Gordon Hocking

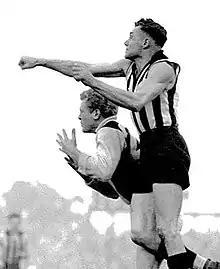
Hocking (right) in the early 1940s

Gordon Charles Hocking (12 August 1919 – 24 March 1986) was an Australian rules footballer who played for Collingwood in the Victorian Football League (VFL).